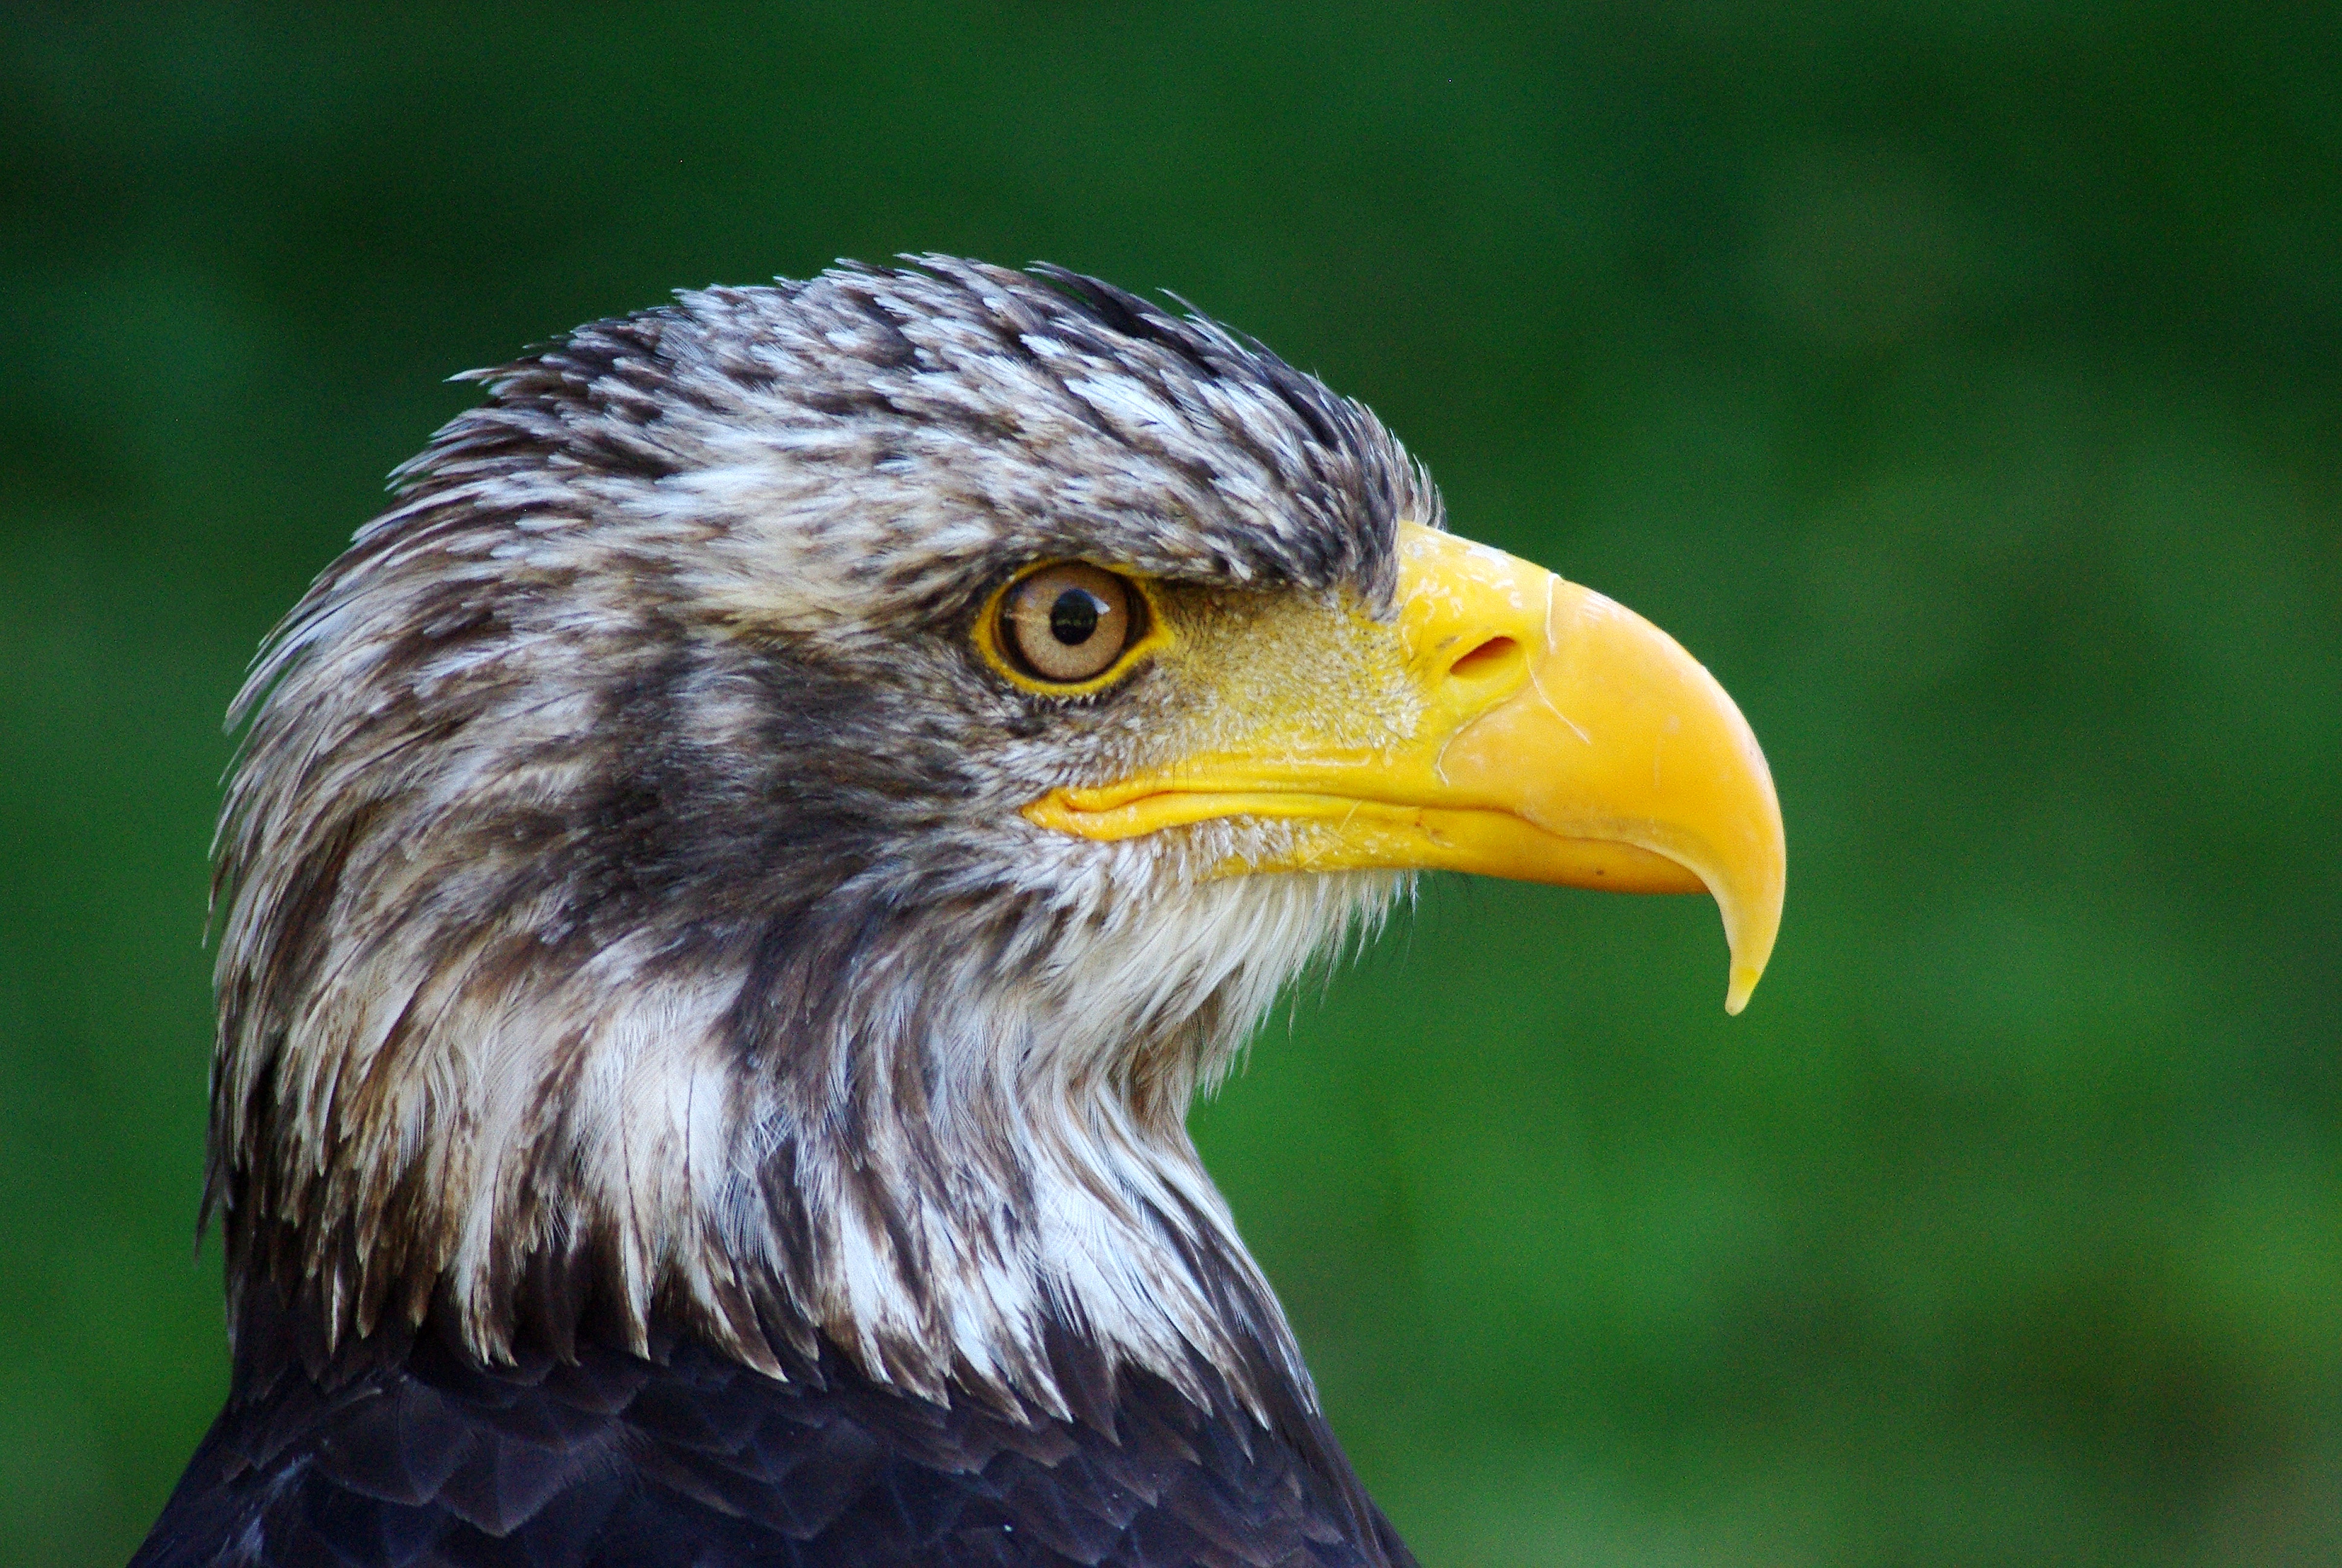
nature, bird, wing, animal, fly, wildlife, portrait, beak, eagle, hawk, feather, fauna, raptor, majestic, bird of prey, bald eagle, close up, head, vertebrate, bill, pride, adler, martial eagle, conservation park, eagle head, eagle eye, accipitriformes